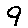
Label: 9